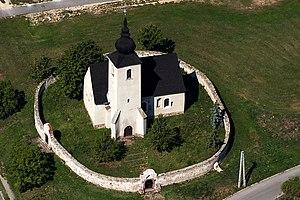
Balatonalmádi est une ville et une commune du comitat de Veszprém en Hongrie.